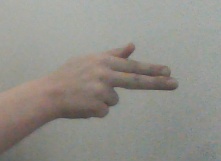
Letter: ghain